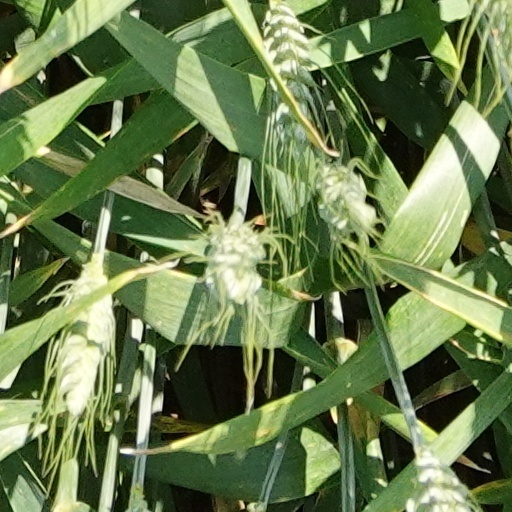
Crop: wheat